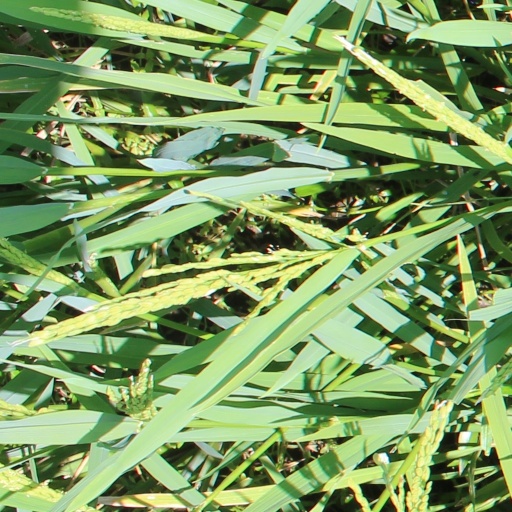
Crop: rice